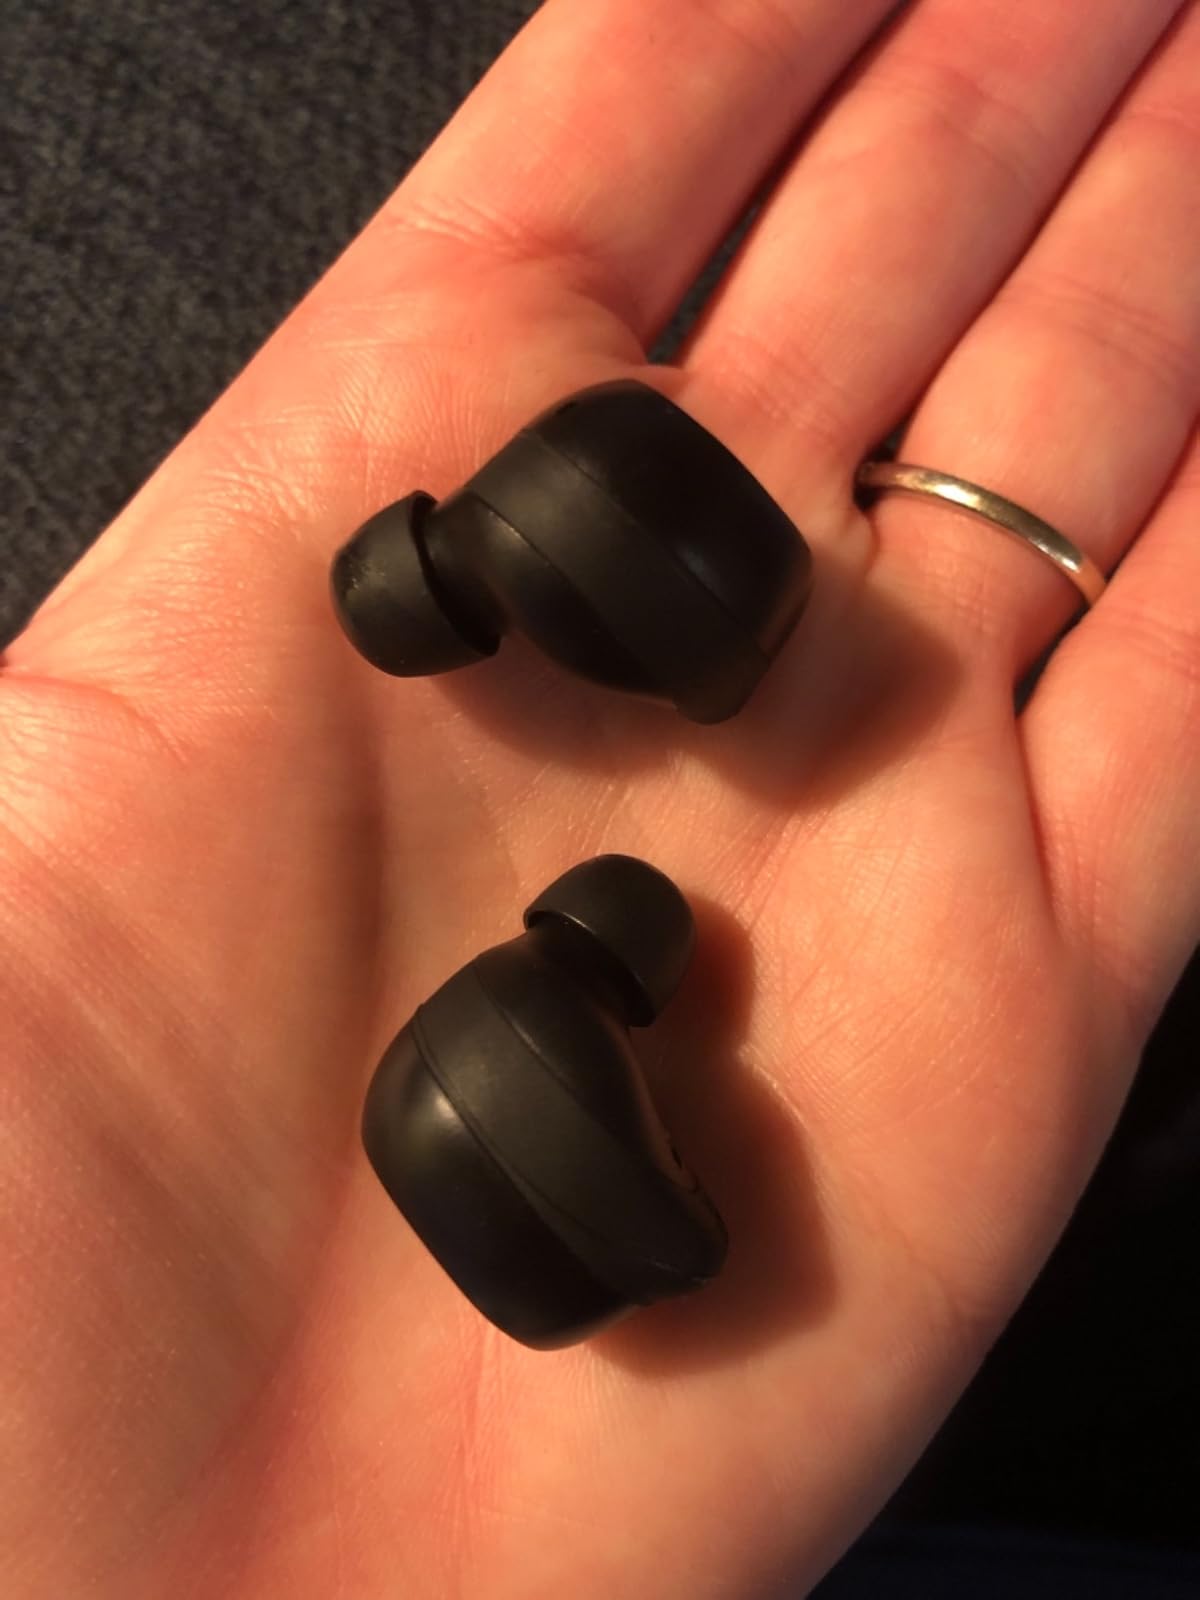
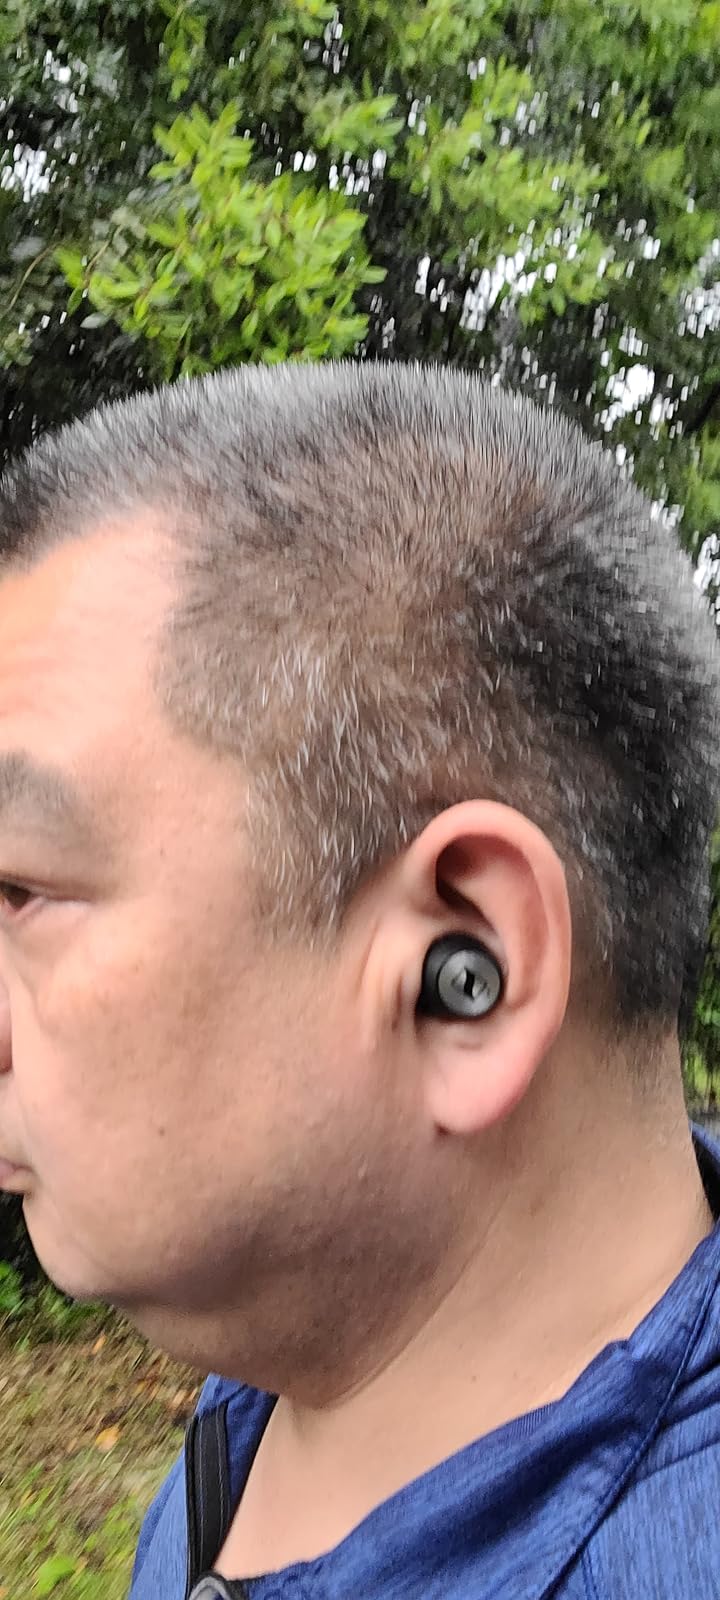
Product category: earbuds
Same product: no